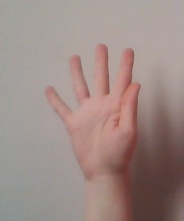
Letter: sheen